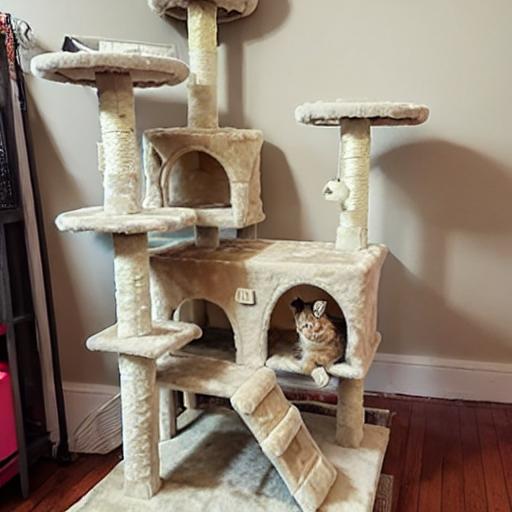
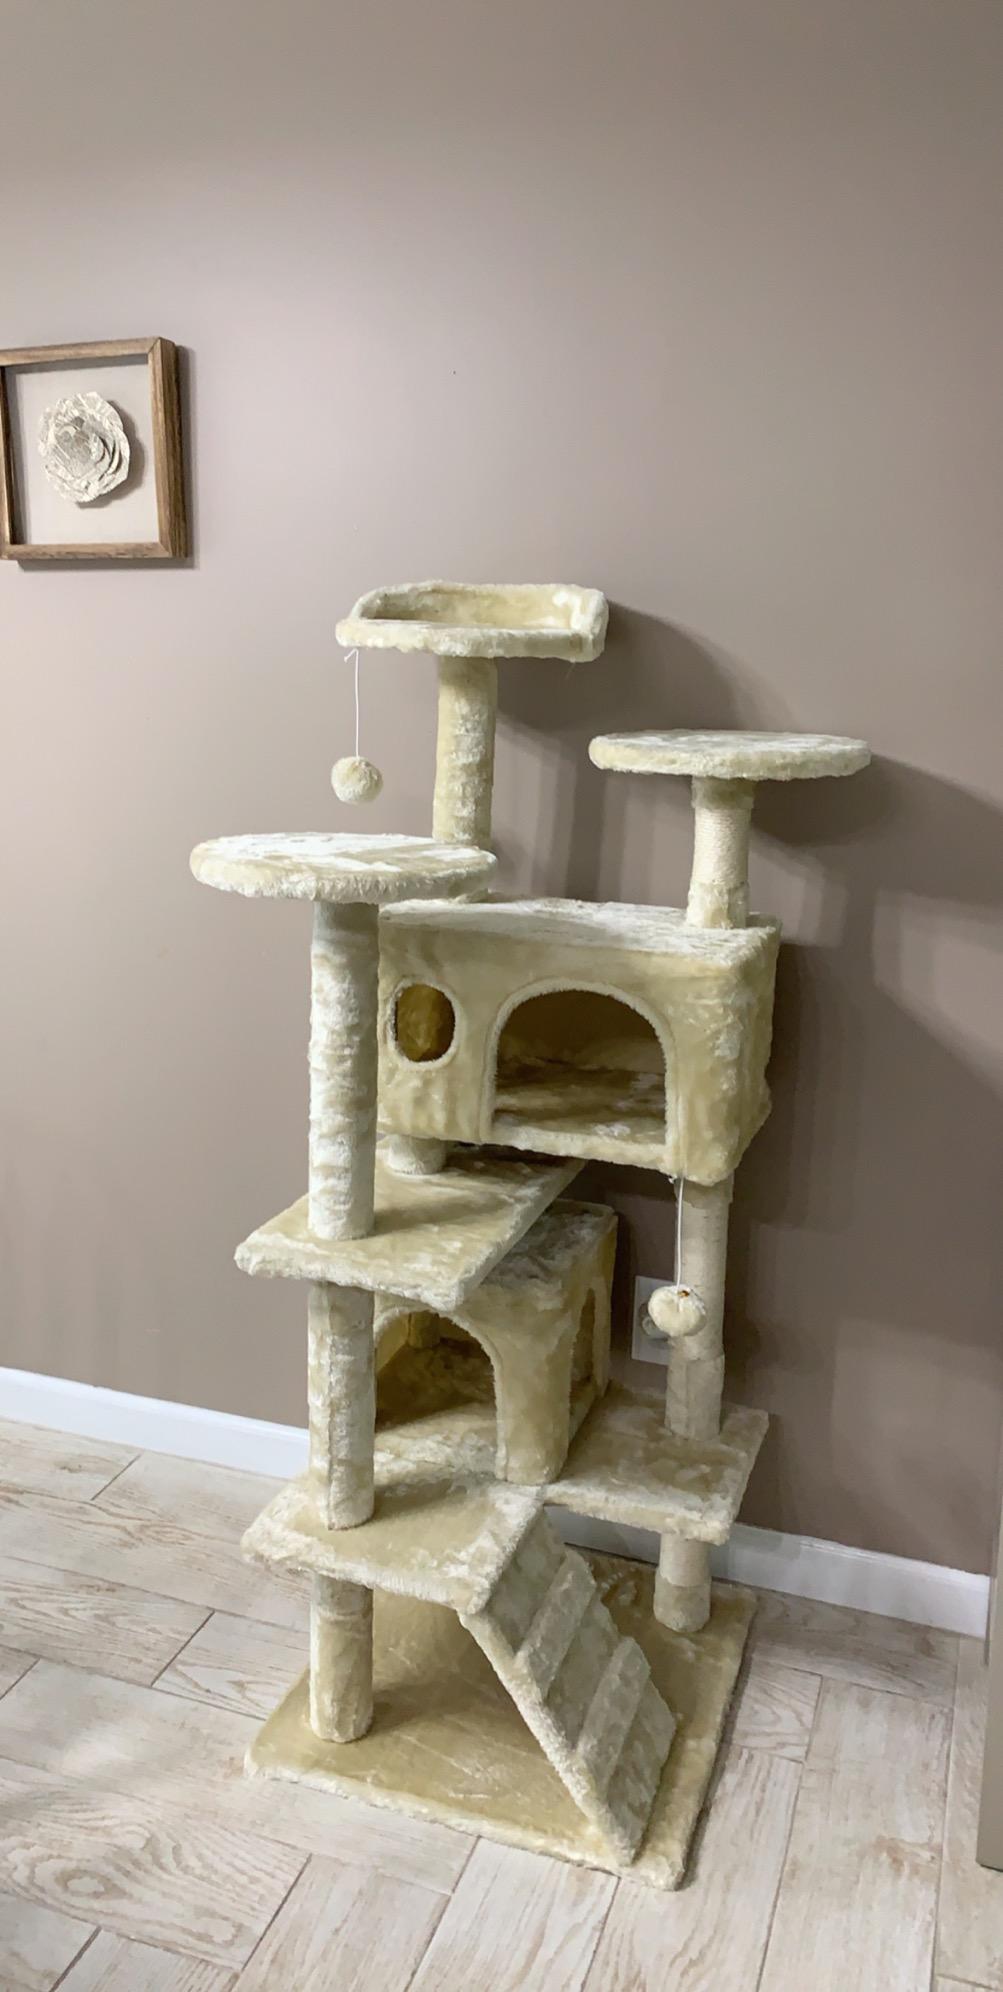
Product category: items_cat tree
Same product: no